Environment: real
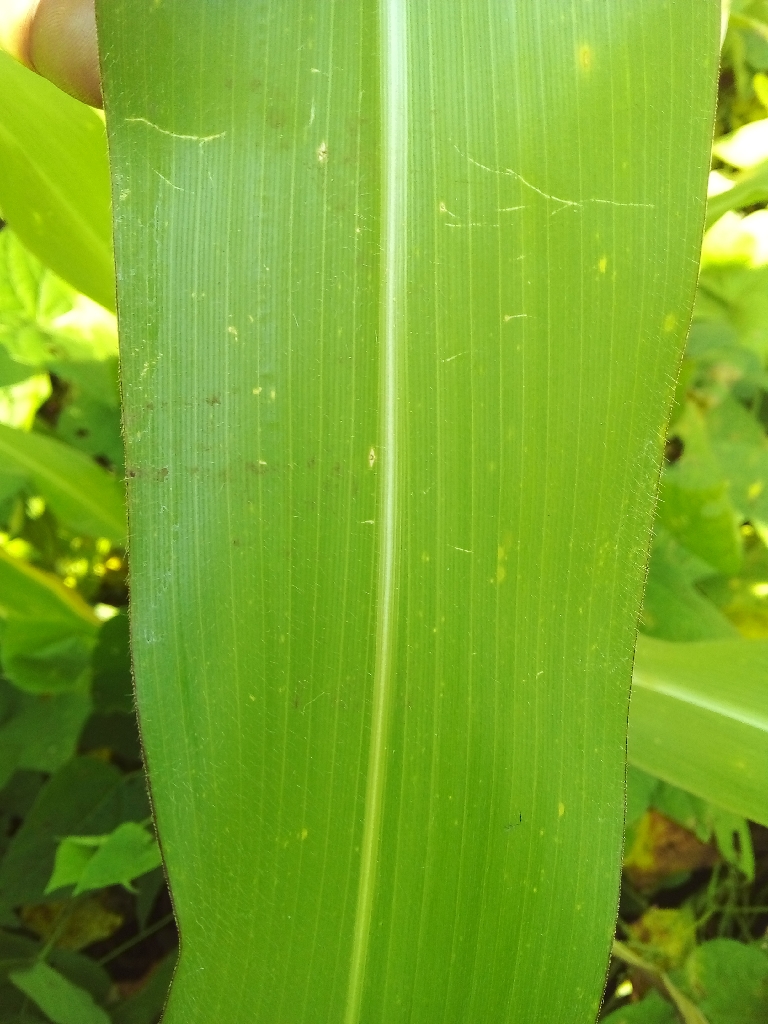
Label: healthy